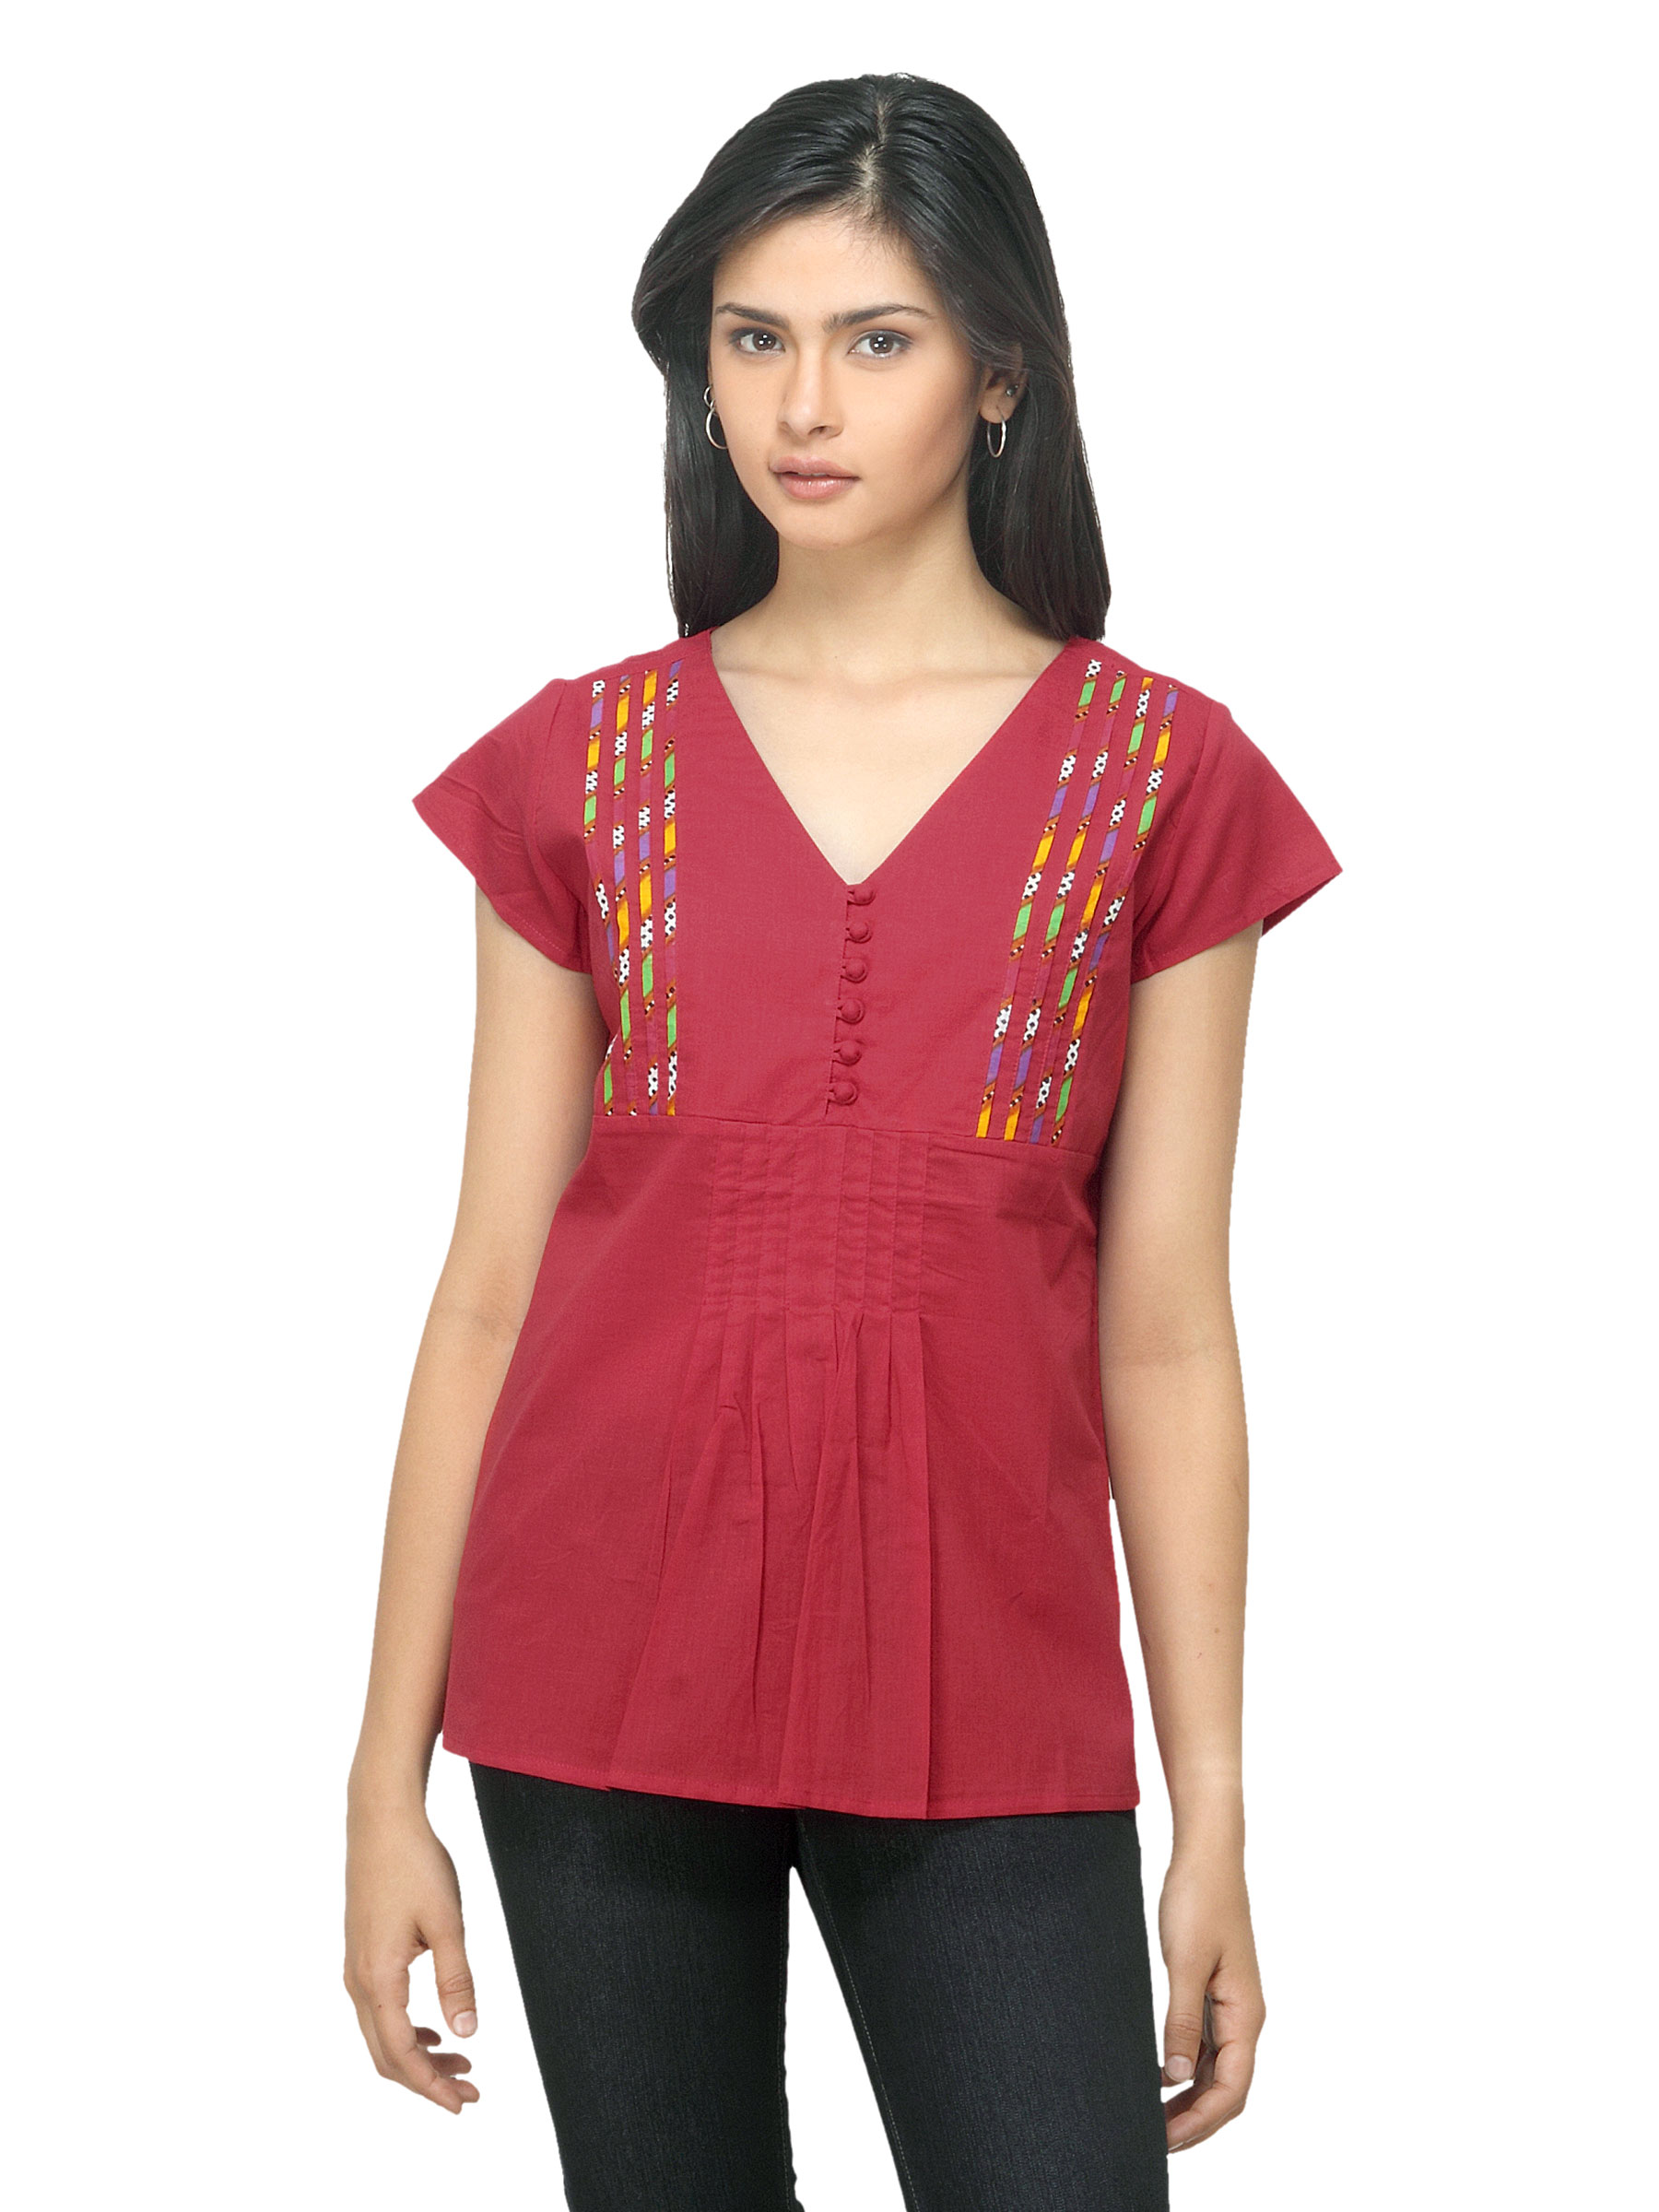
Fabindia Women Red Cambric Top
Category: Apparel / Topwear / Tops
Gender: Women
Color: Red
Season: Summer 2012
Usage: Ethnic